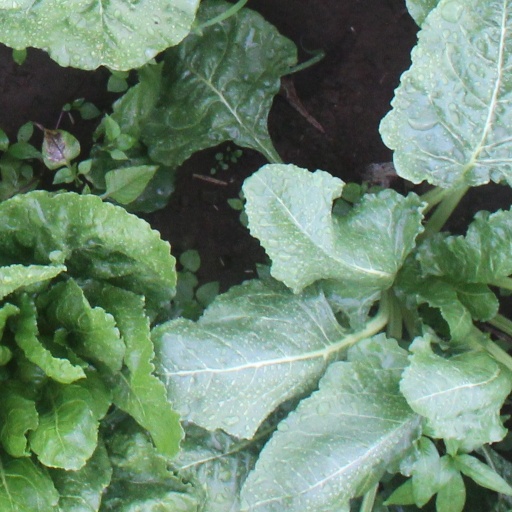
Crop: sugar beet